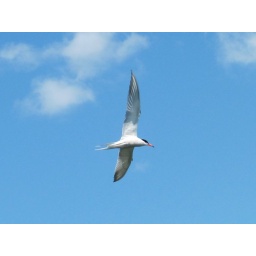
A bird flying in the sky. Check out more of my photographs at mfkphotos.com